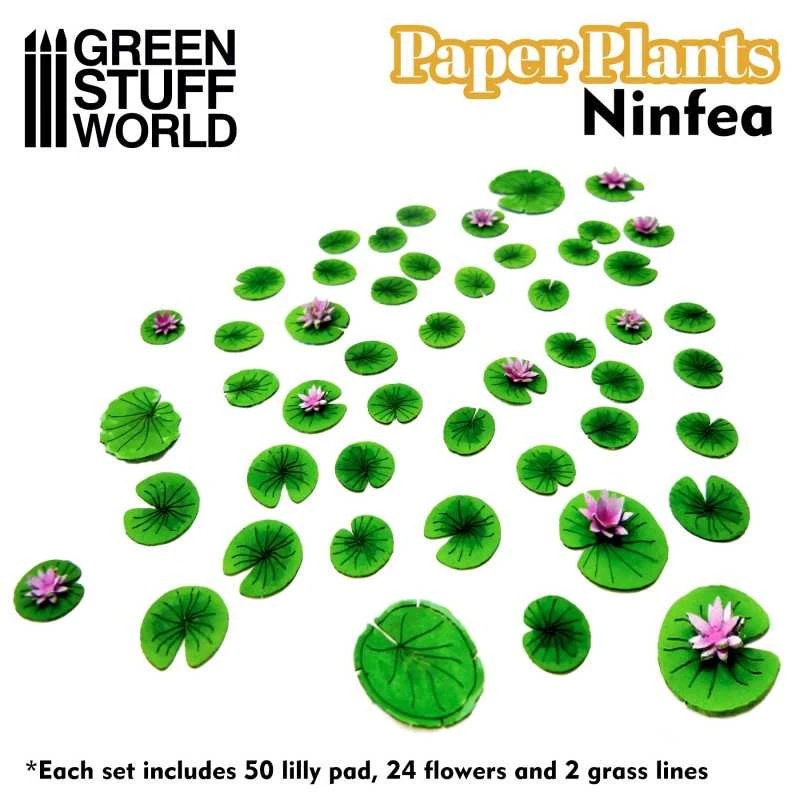
Paper Plants (Ninfea)
Brand: GreenStuffWorld
Paper Plants Laser-cut. GSW's array of realistic laser-cut paper cutout plants for making forest, jungle, swamp, or beach vegetation easily and effectively. Easy to assemble and to paint. Instructions Carefully separate from the frame. It is recommended to use an airbrush to paint them but they can also be painted carefully by brush. Avoid using too much paint so as to not excessively dampen the material. Leave to dry completely before assembling. Assembly can be done using PVA glue or any type of glue, but it is especially recommended to use cyanoacrylate glue ( LINK ). Using varnish after painting adds resistance to plants.
Category: Arts & Entertainment > Hobbies & Creative Arts > Arts & Crafts > Art & Crafting Materials > Craft Shapes & Bases > Papier Mache Shapes